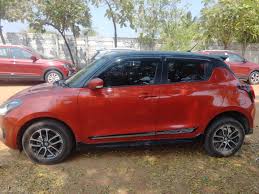
Label: noambulance